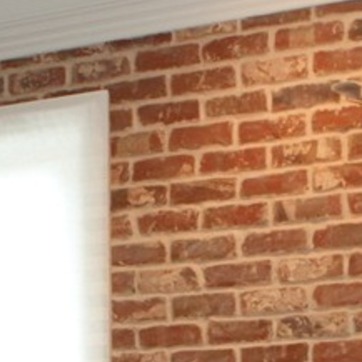
Material: brick